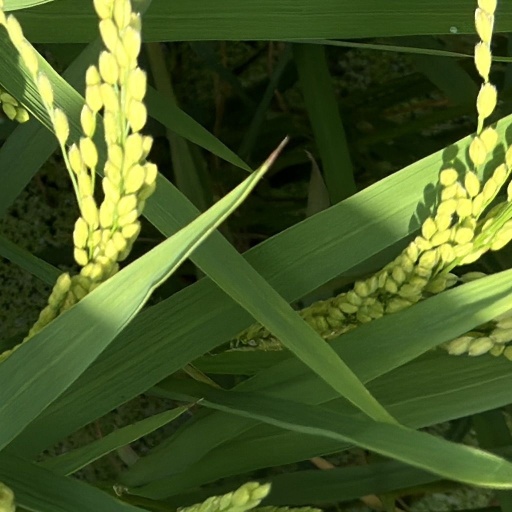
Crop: rice